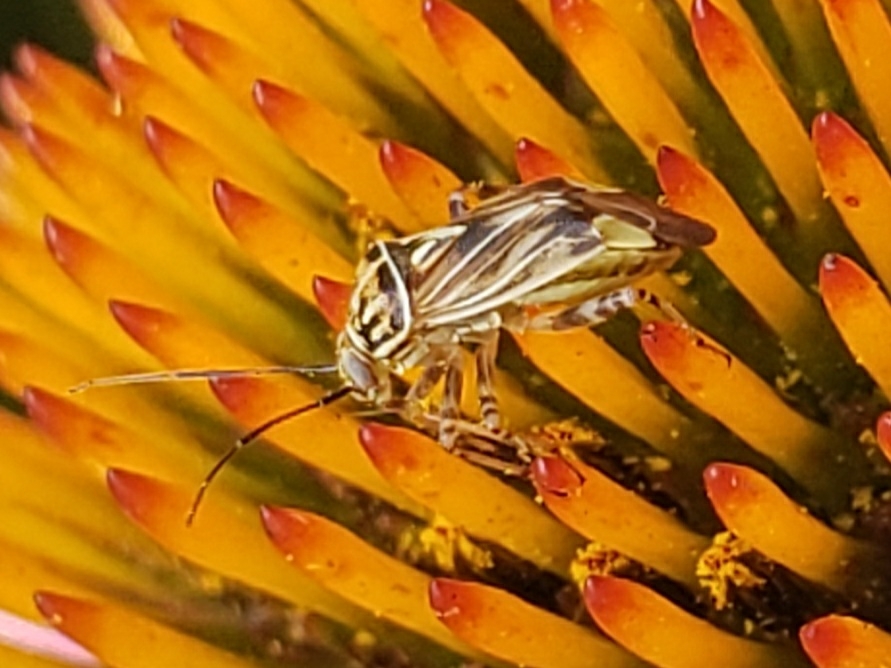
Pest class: lygus_bug